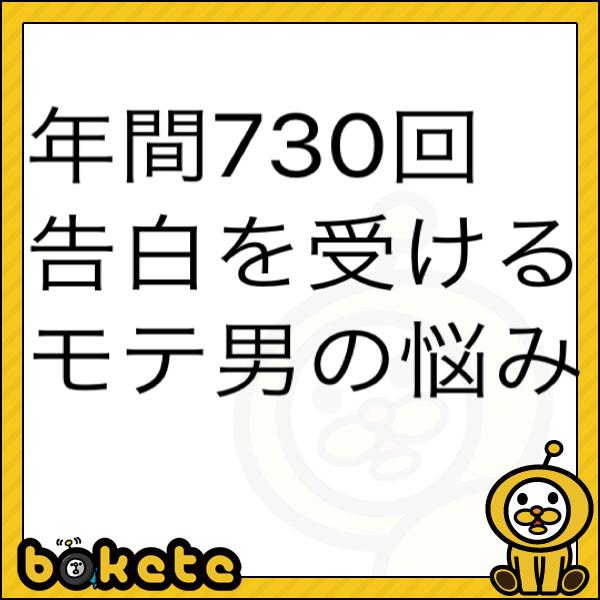
回答: 勝手に浮気に誤解されて刺される